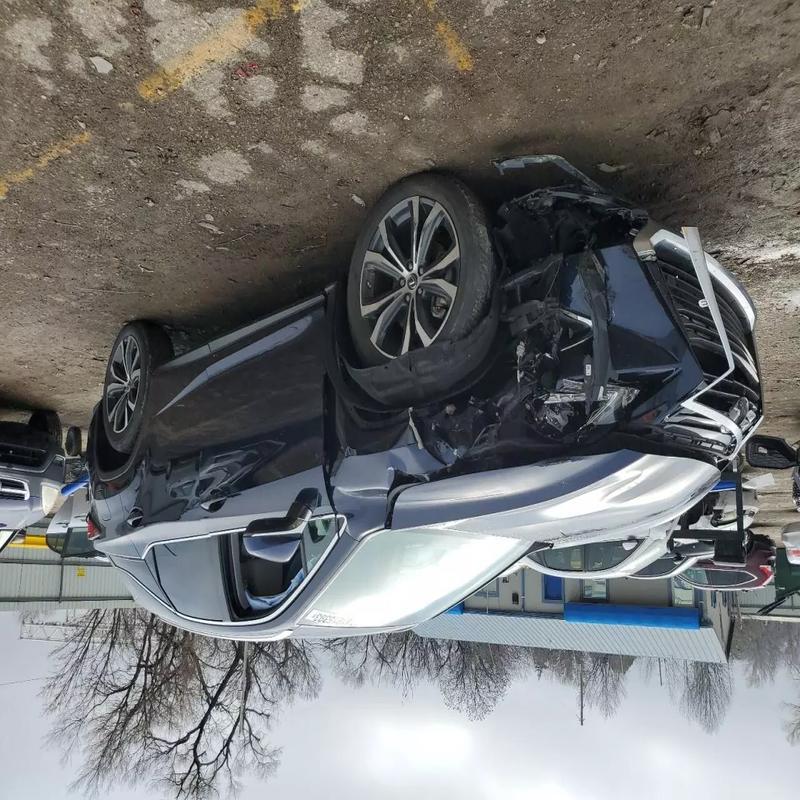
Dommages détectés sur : pare-choc avant, feu avant gauche, capot, aile avant gauche, porte avant gauche, porte arrière gauche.
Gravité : majeur